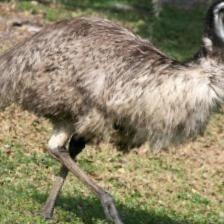
Species: EMU
Scientific name: DROMAIUS NOVAEHOLLANDIAE